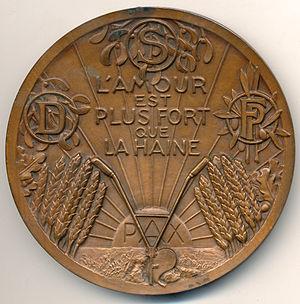
Revers de la médaille honorant Marc Sangnier, bronze, 81mm, œuvre de Lucien Bazor
Marc Sangnier, né le 3 avril 1873 à Paris et mort le 28 mai 1950 à Paris, est un journaliste et homme politique français.
Lucien Georges Bazor est un médailleur français, né le 18 janvier 1889 à Paris et mort le 15 juillet 1974 à Châtenay-Malabry.